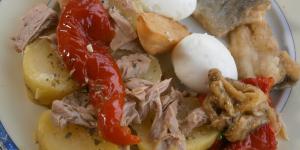
bacalao frito con ensalada de patata y escalivada